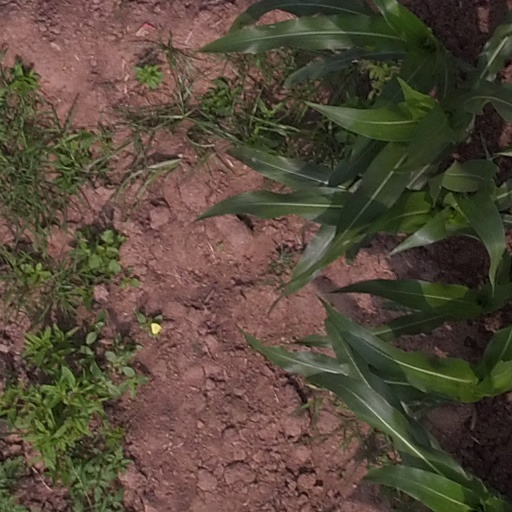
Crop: maize; corn